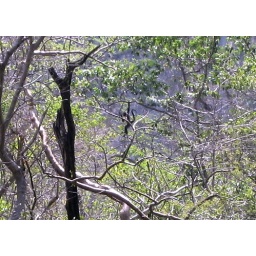
A monkey in the tree